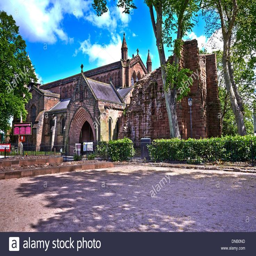
reputedly founded the church in 689